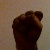
The image shows a hand gesture representing the letter 'S' in Indian Sign Language.